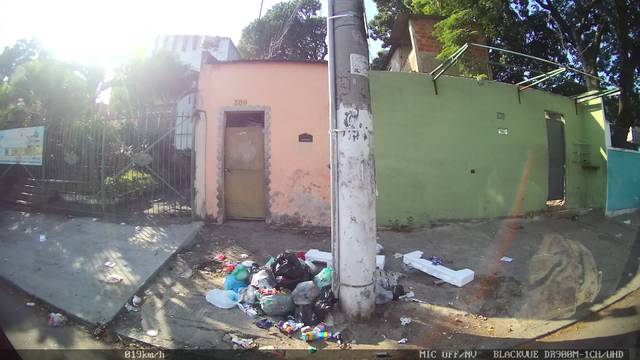
Region: Brazil
Coordinates: -22.782, -43.316